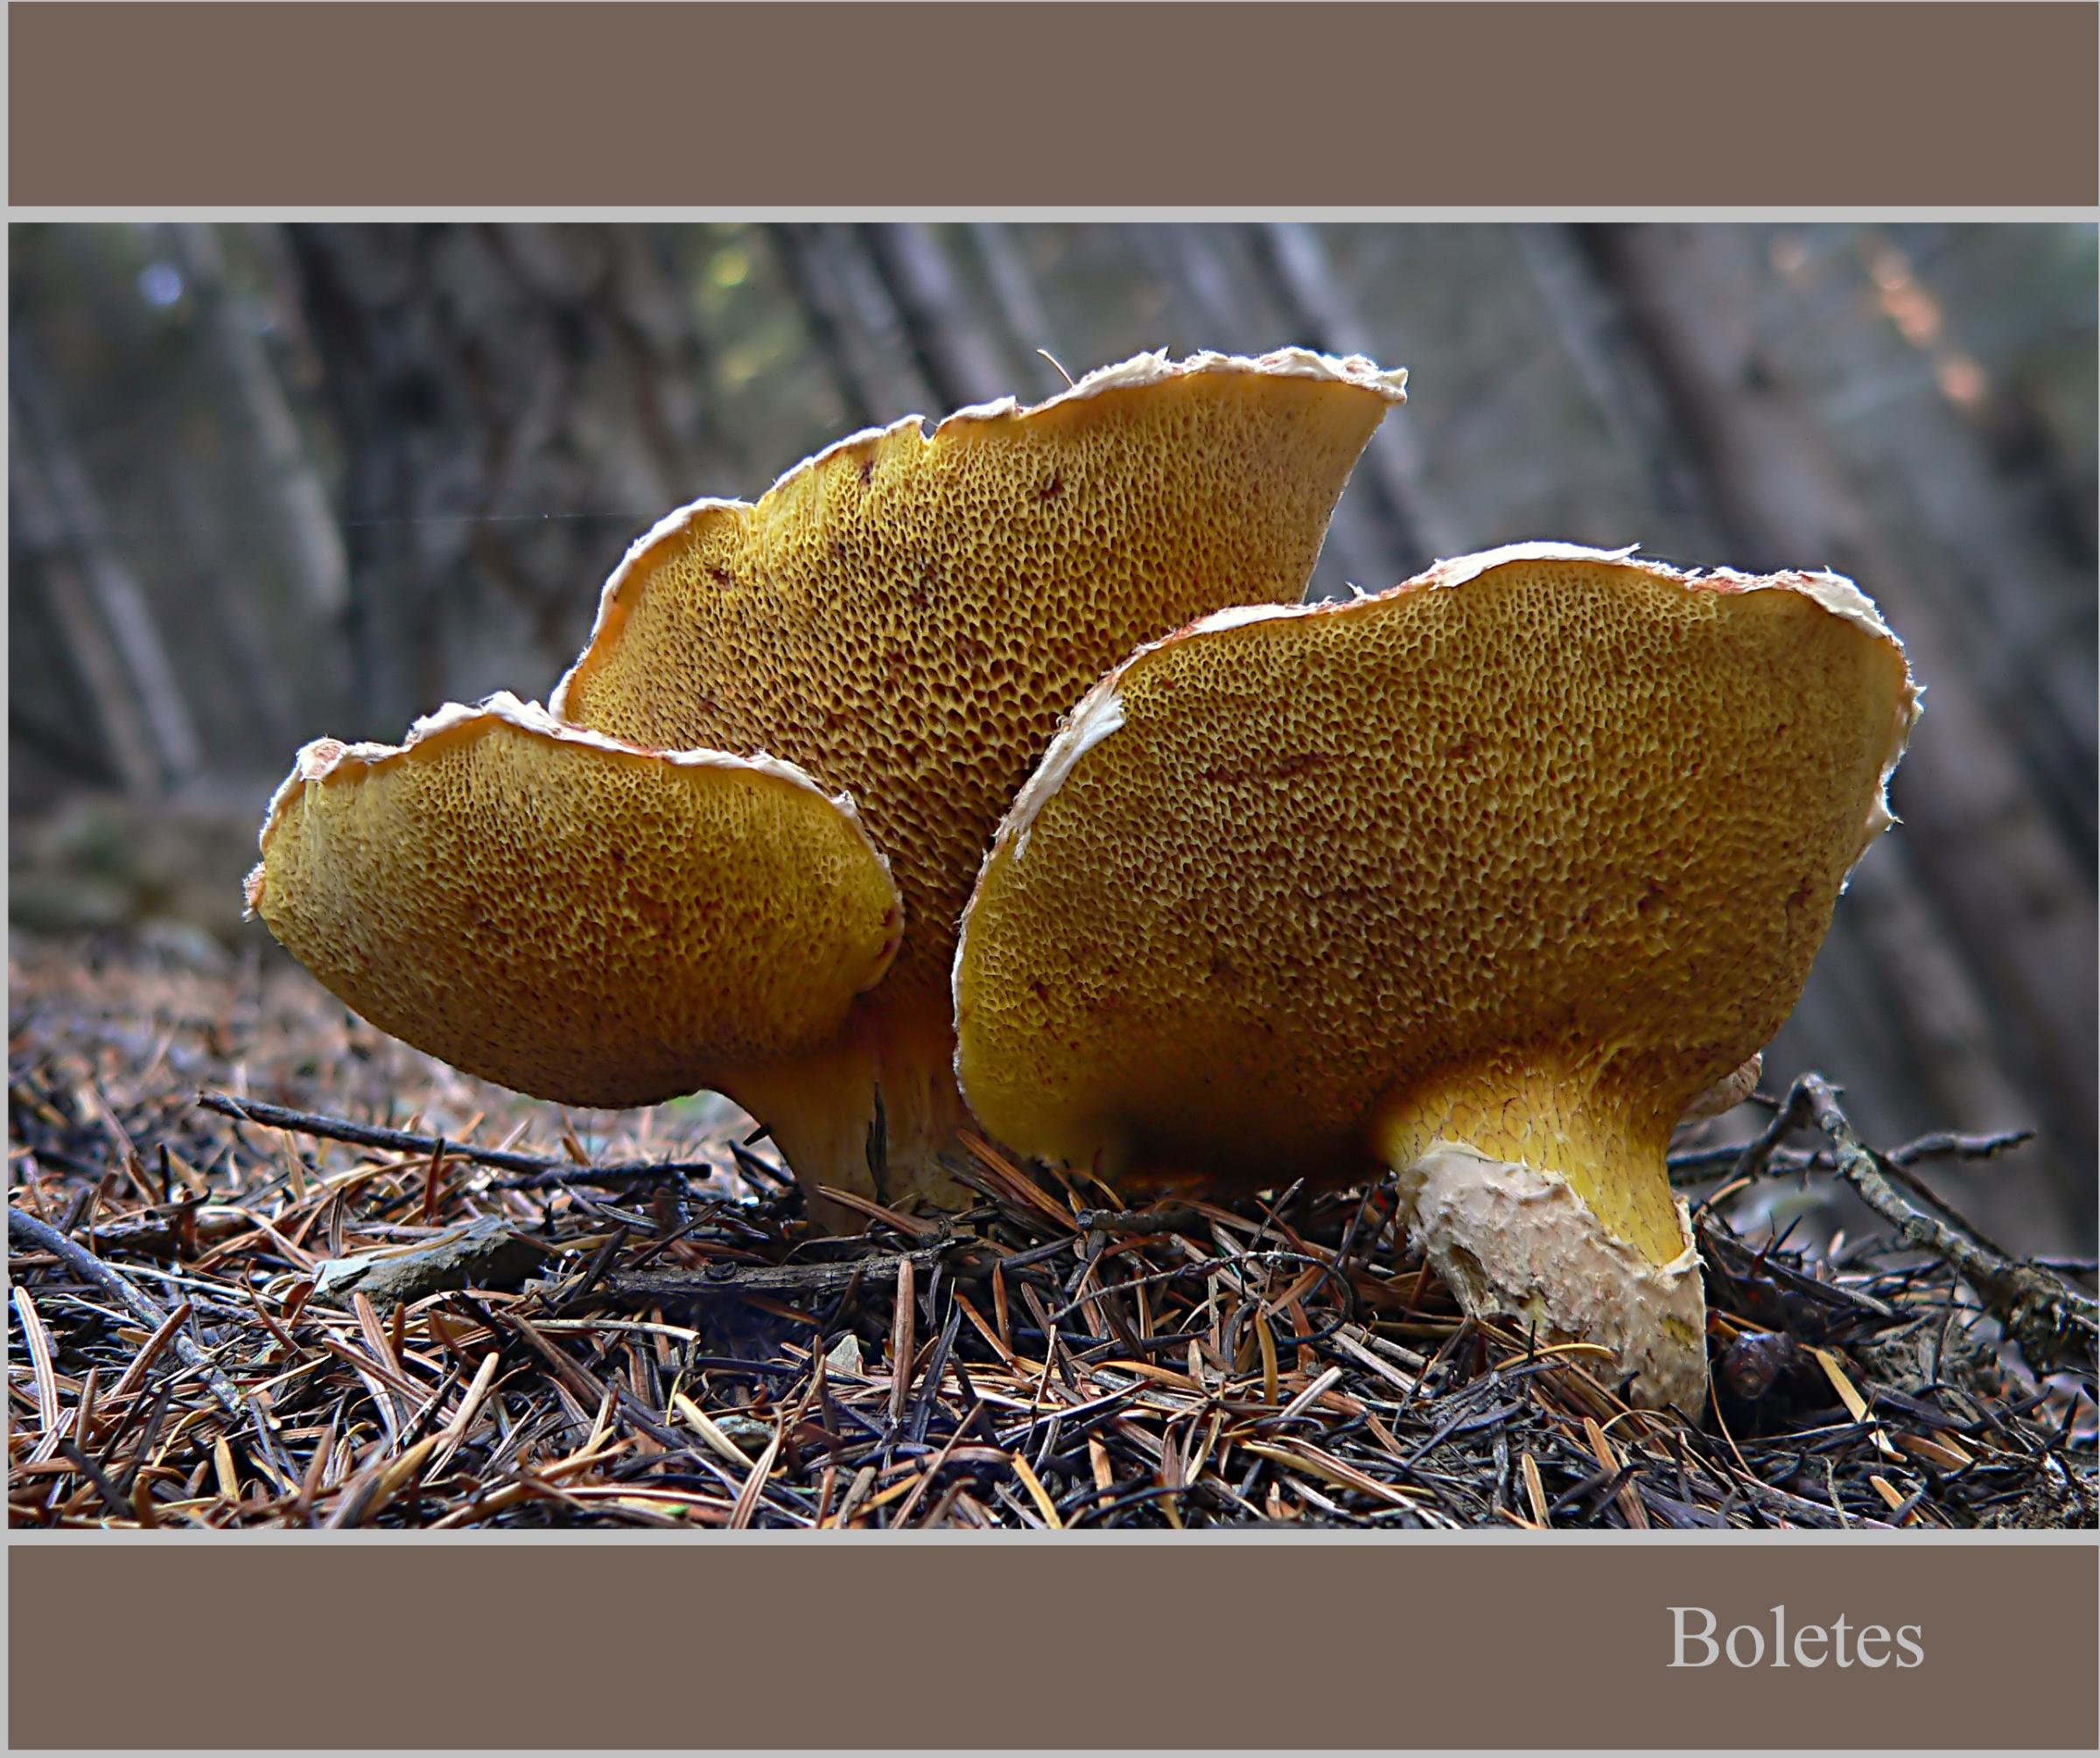
leaf, autumn, soil, mushroom, flora, fauna, close up, fungus, bolete, boletes, macro photography, edible mushroom, medicinal mushroom, agaricomycetes